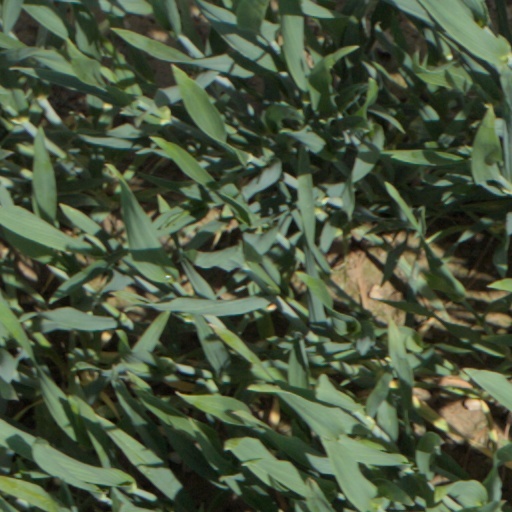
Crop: wheat